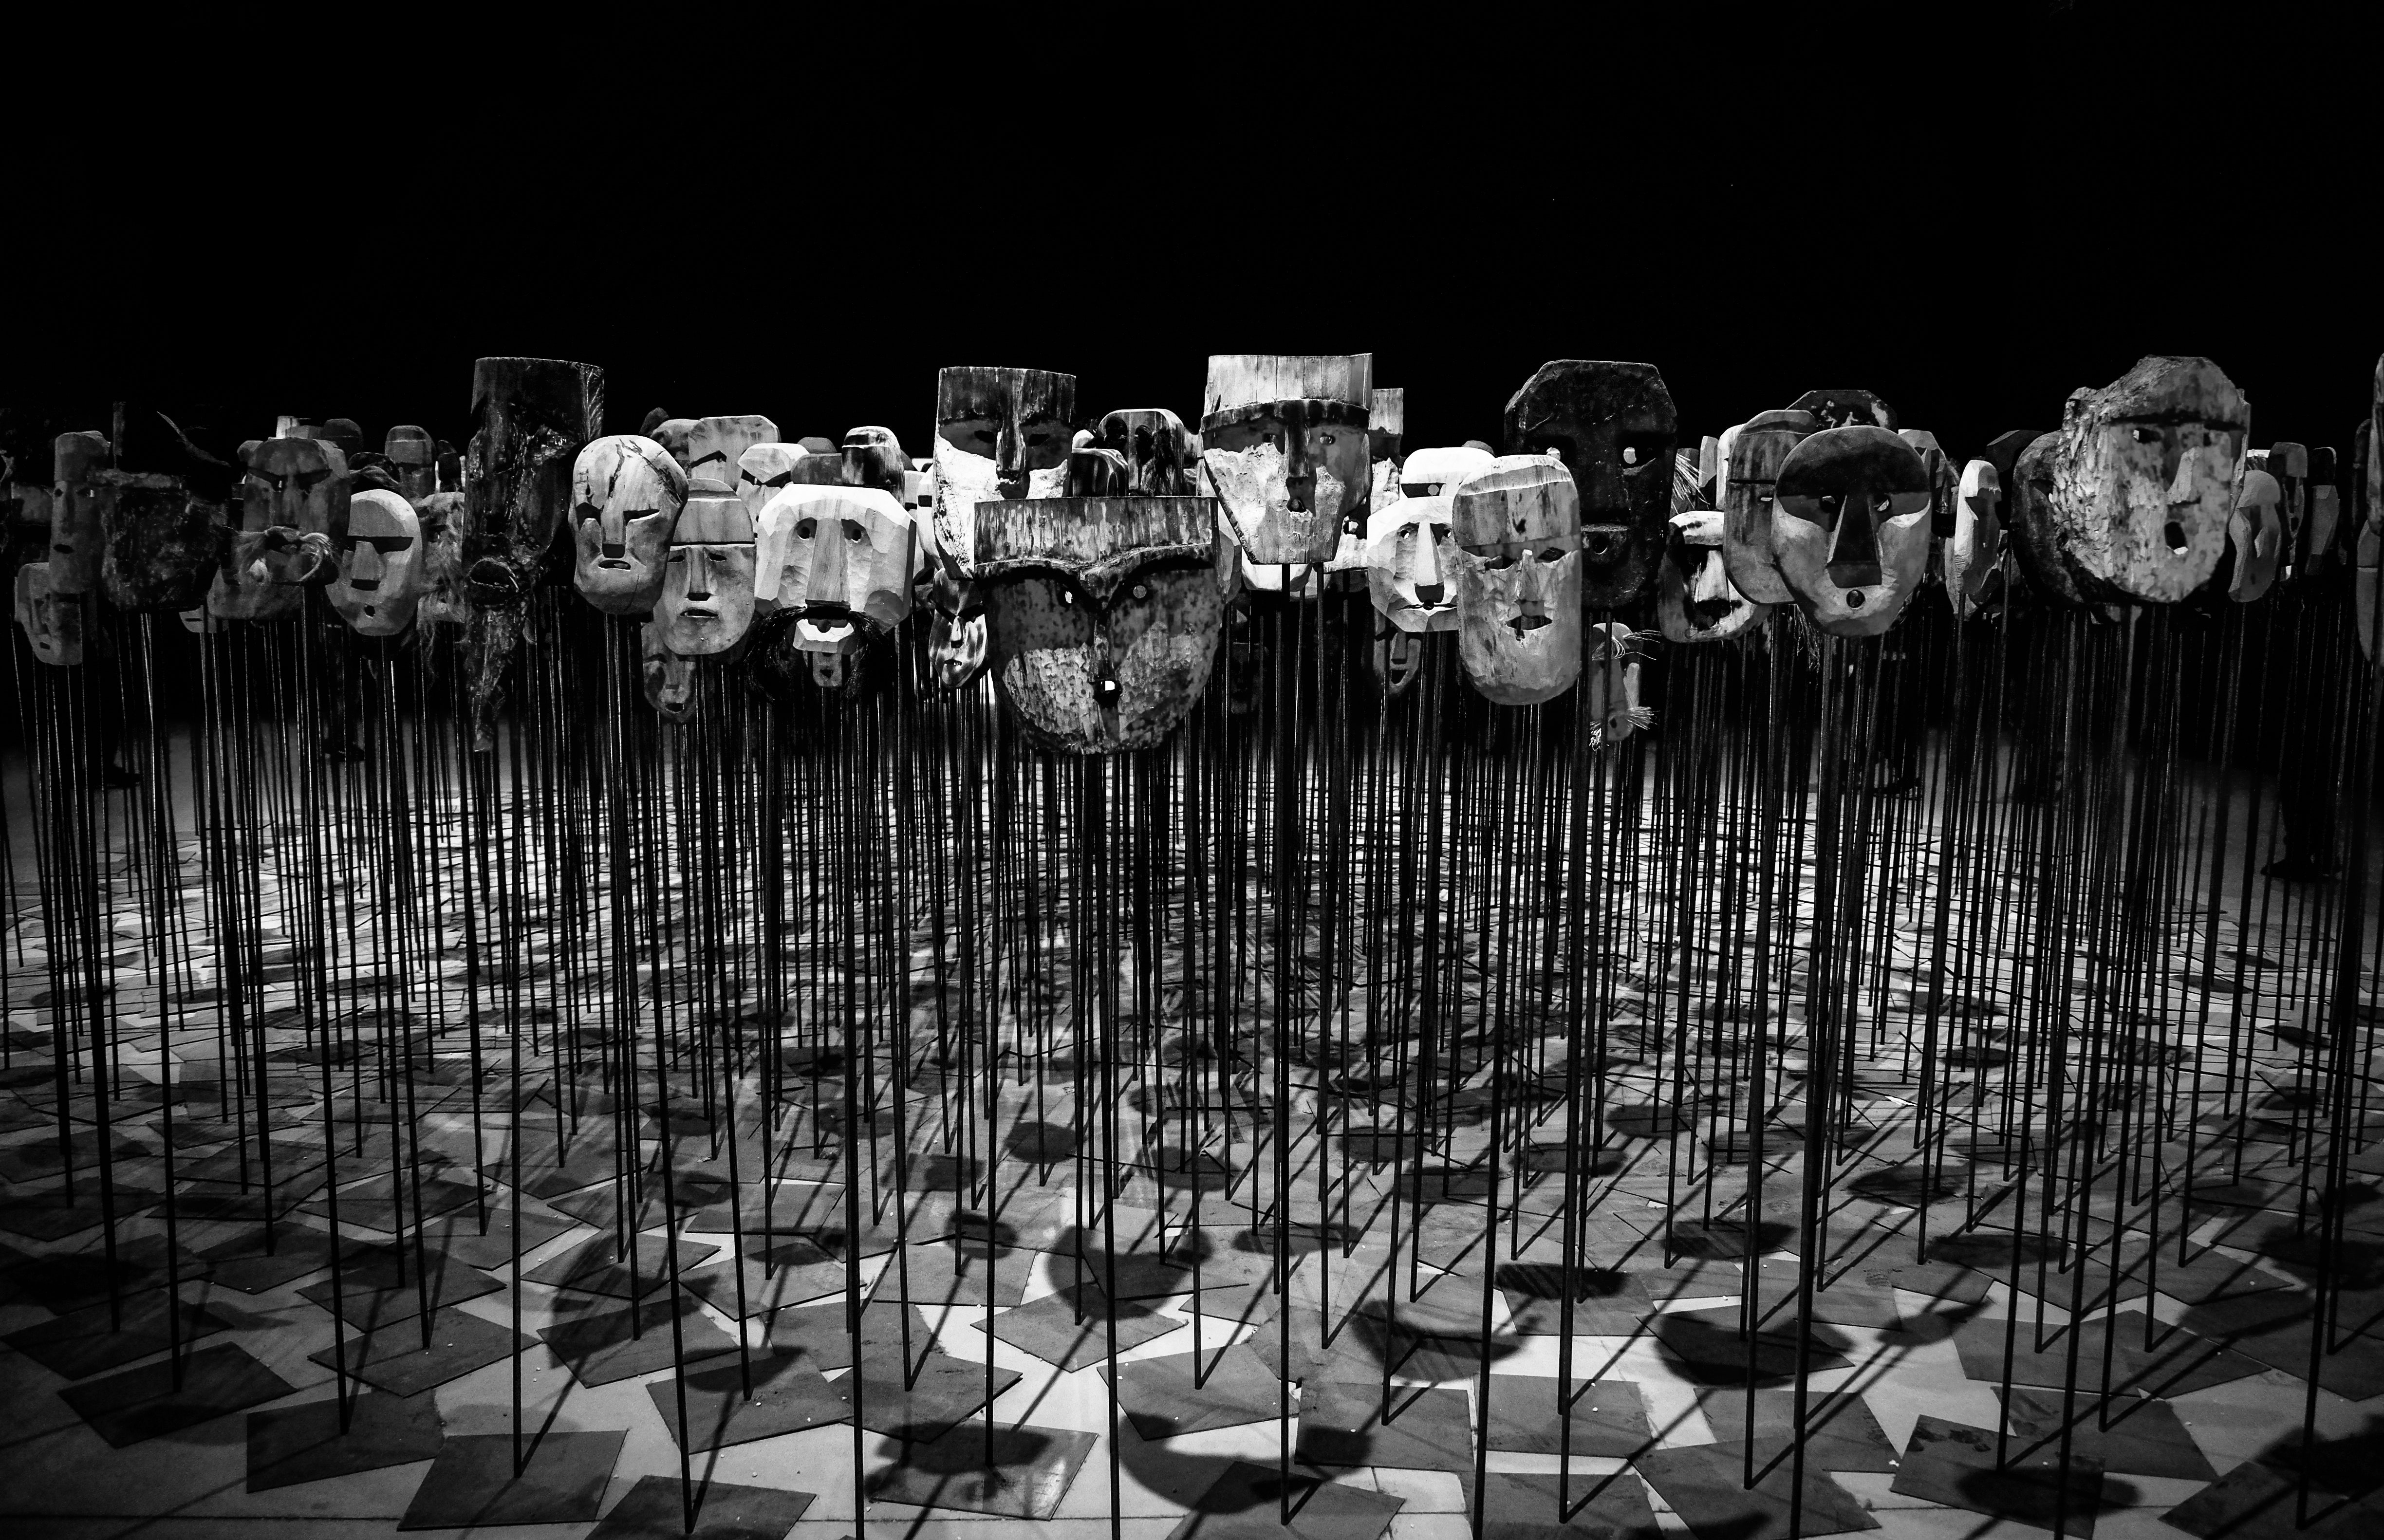
black and white, monochrome photography, darkness, monochrome, night